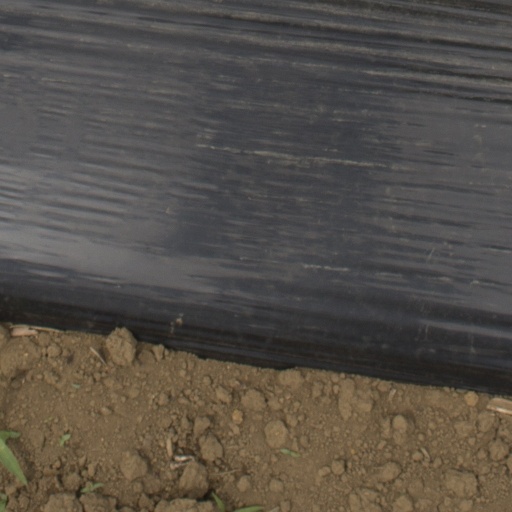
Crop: Jerusalem artichoke